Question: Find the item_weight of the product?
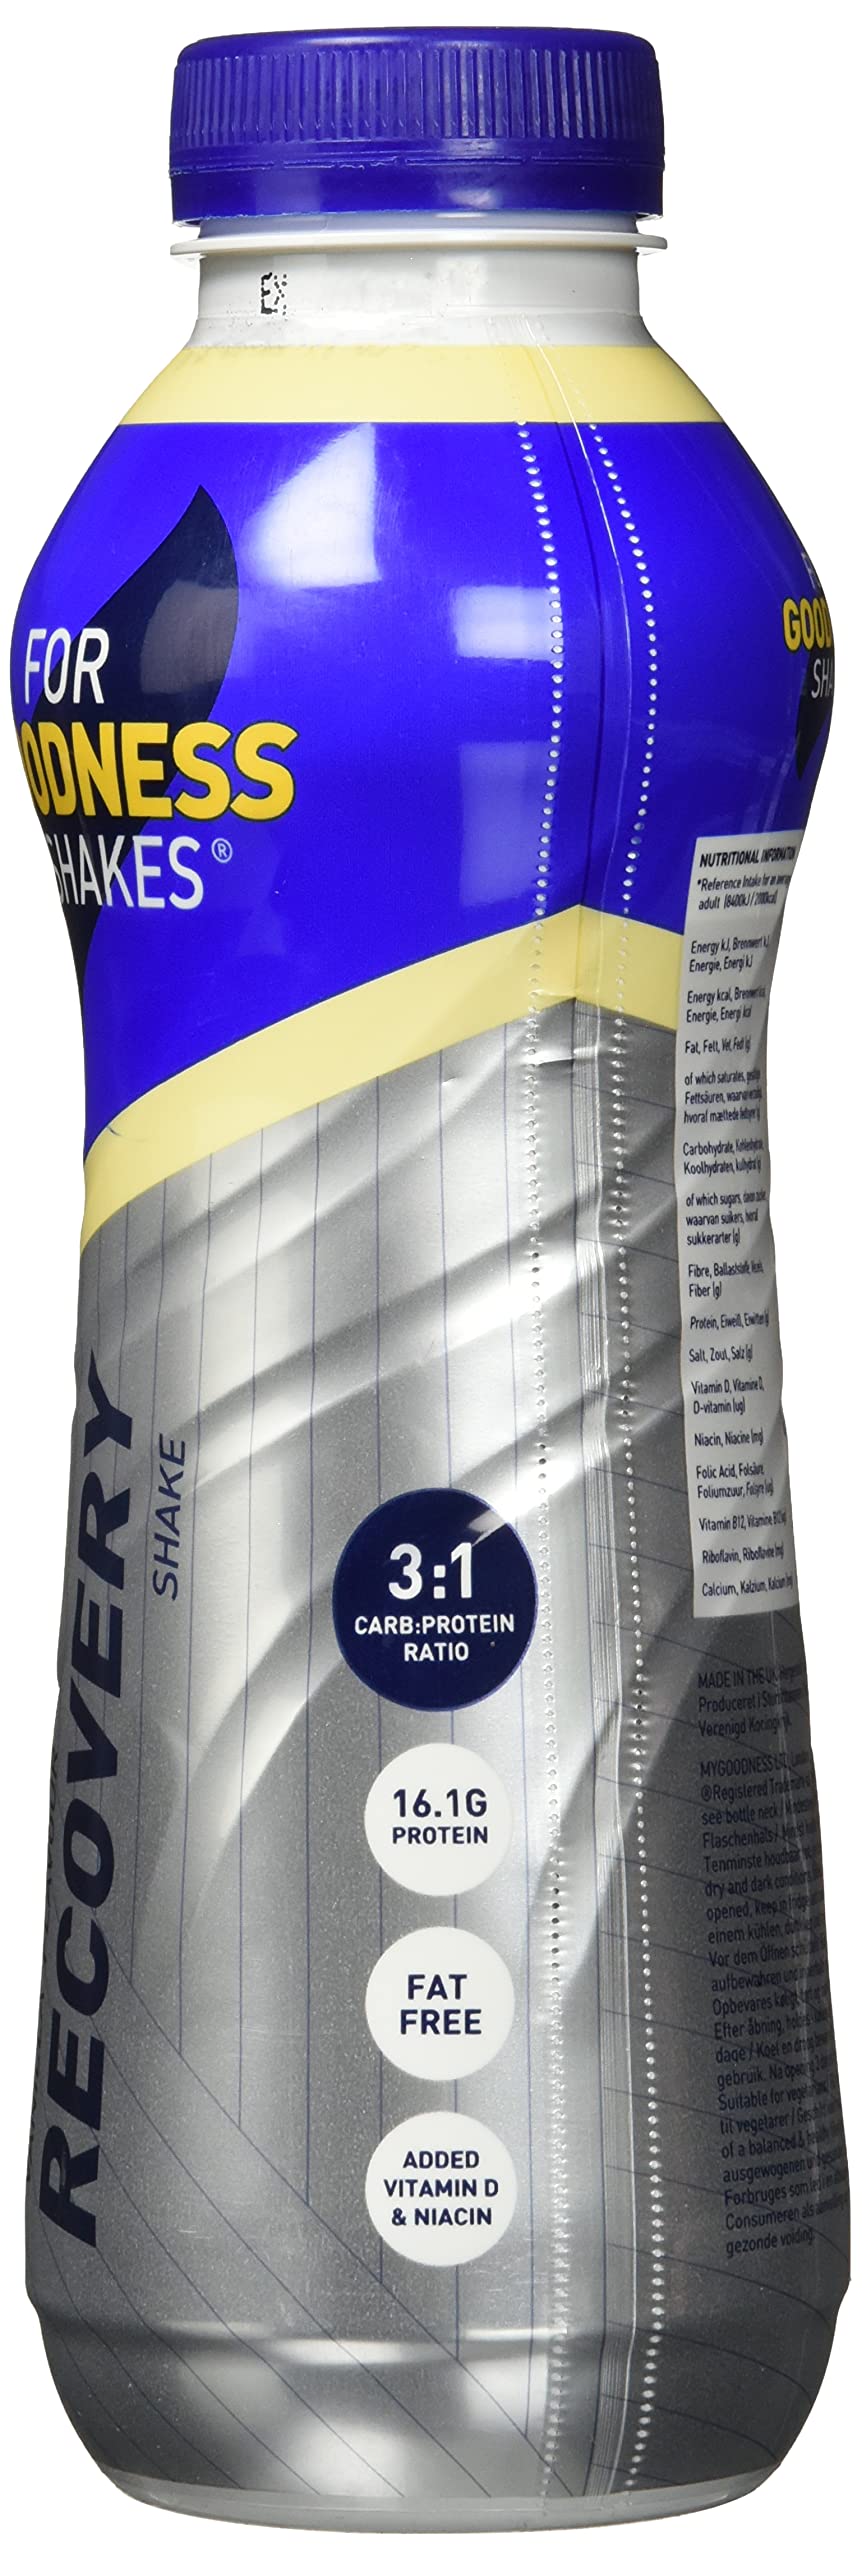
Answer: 16.1 gram